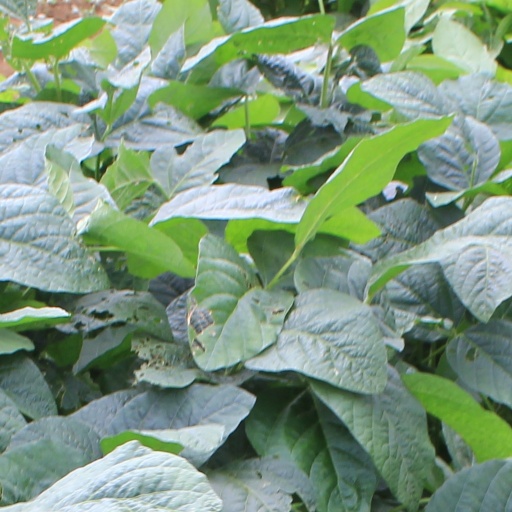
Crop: soybean